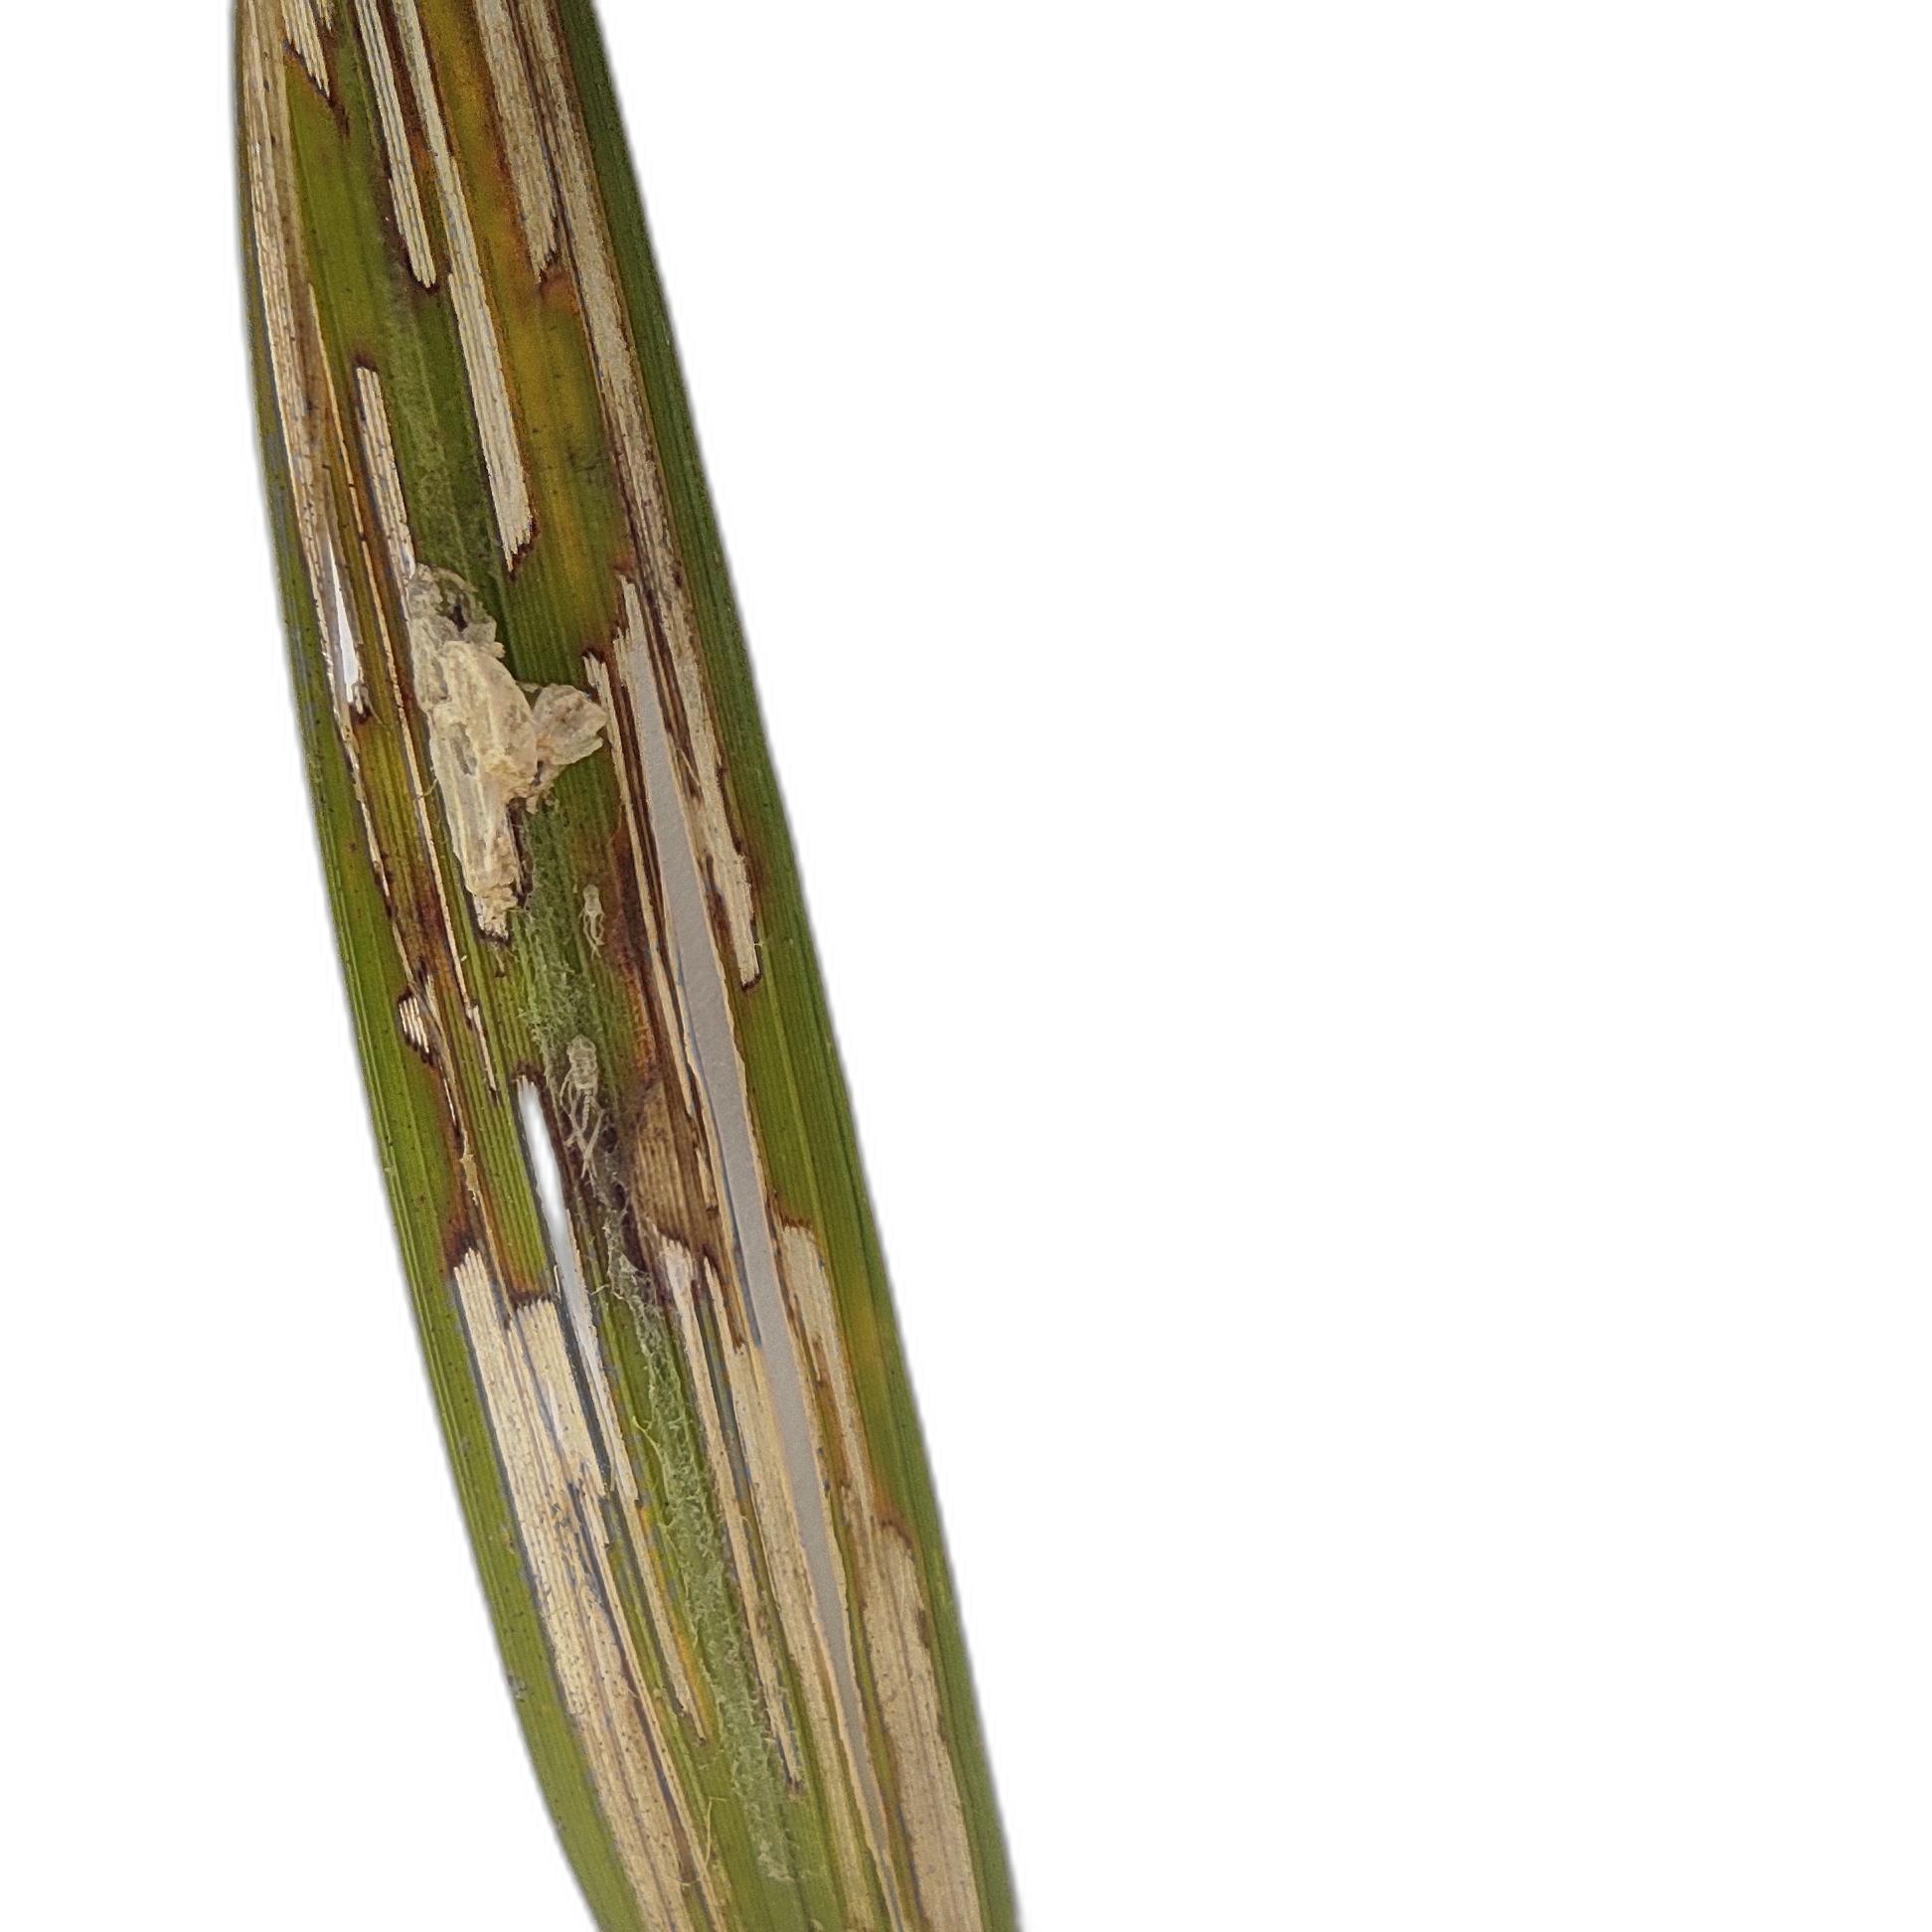
Label: Rice Leaffolder